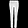
Label: Trouser